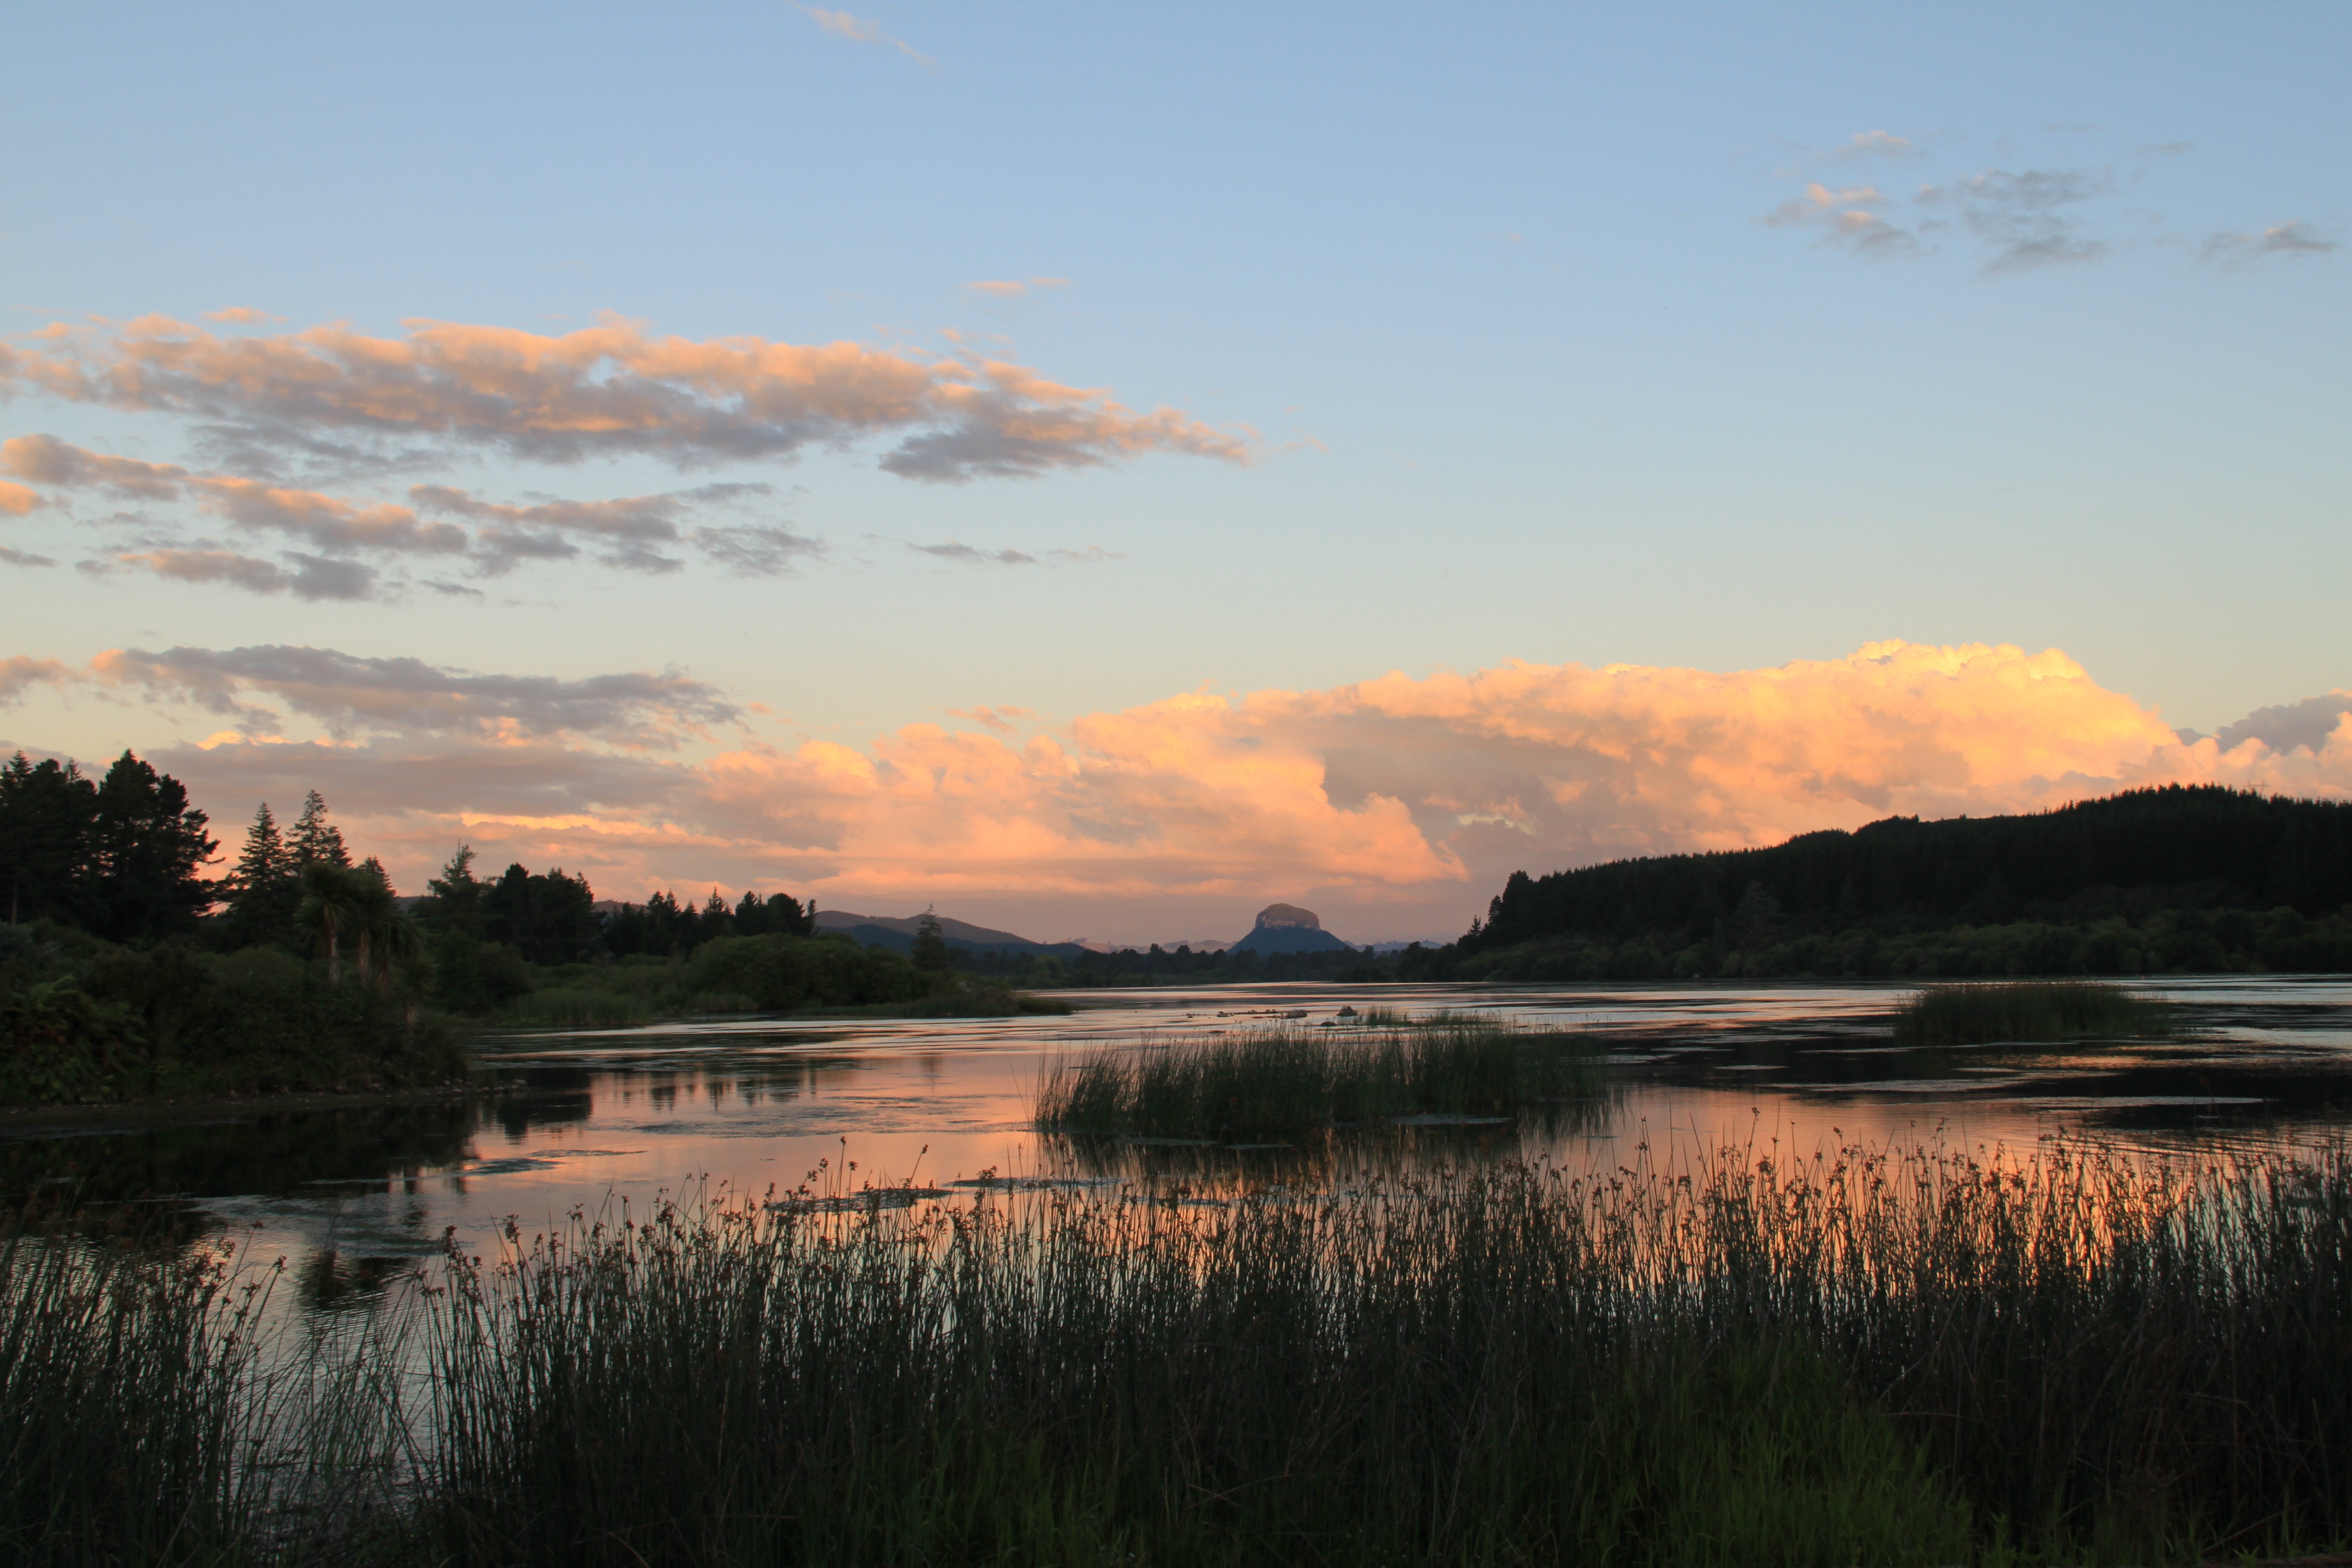
landscape, nature, marsh, wilderness, mountain, cloud, sky, sunrise, sunset, morning, lake, dawn, river, dusk, pond, evening, reflection, reservoir, clouds, wetland, new zealand, auckland, loch, atmospheric phenomenon